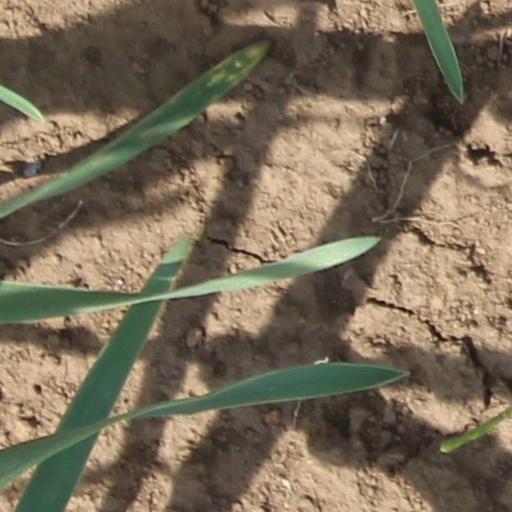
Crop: wheat